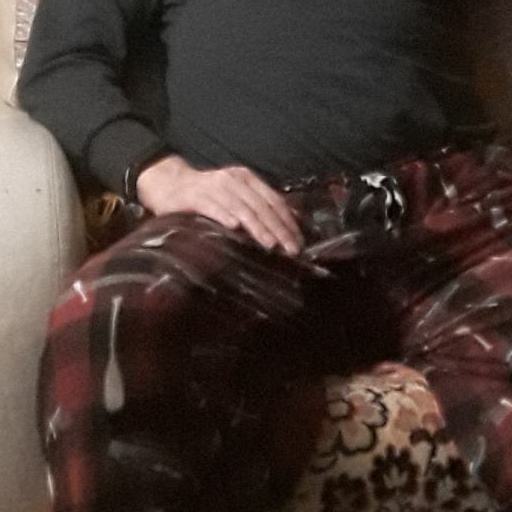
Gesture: no_gesture